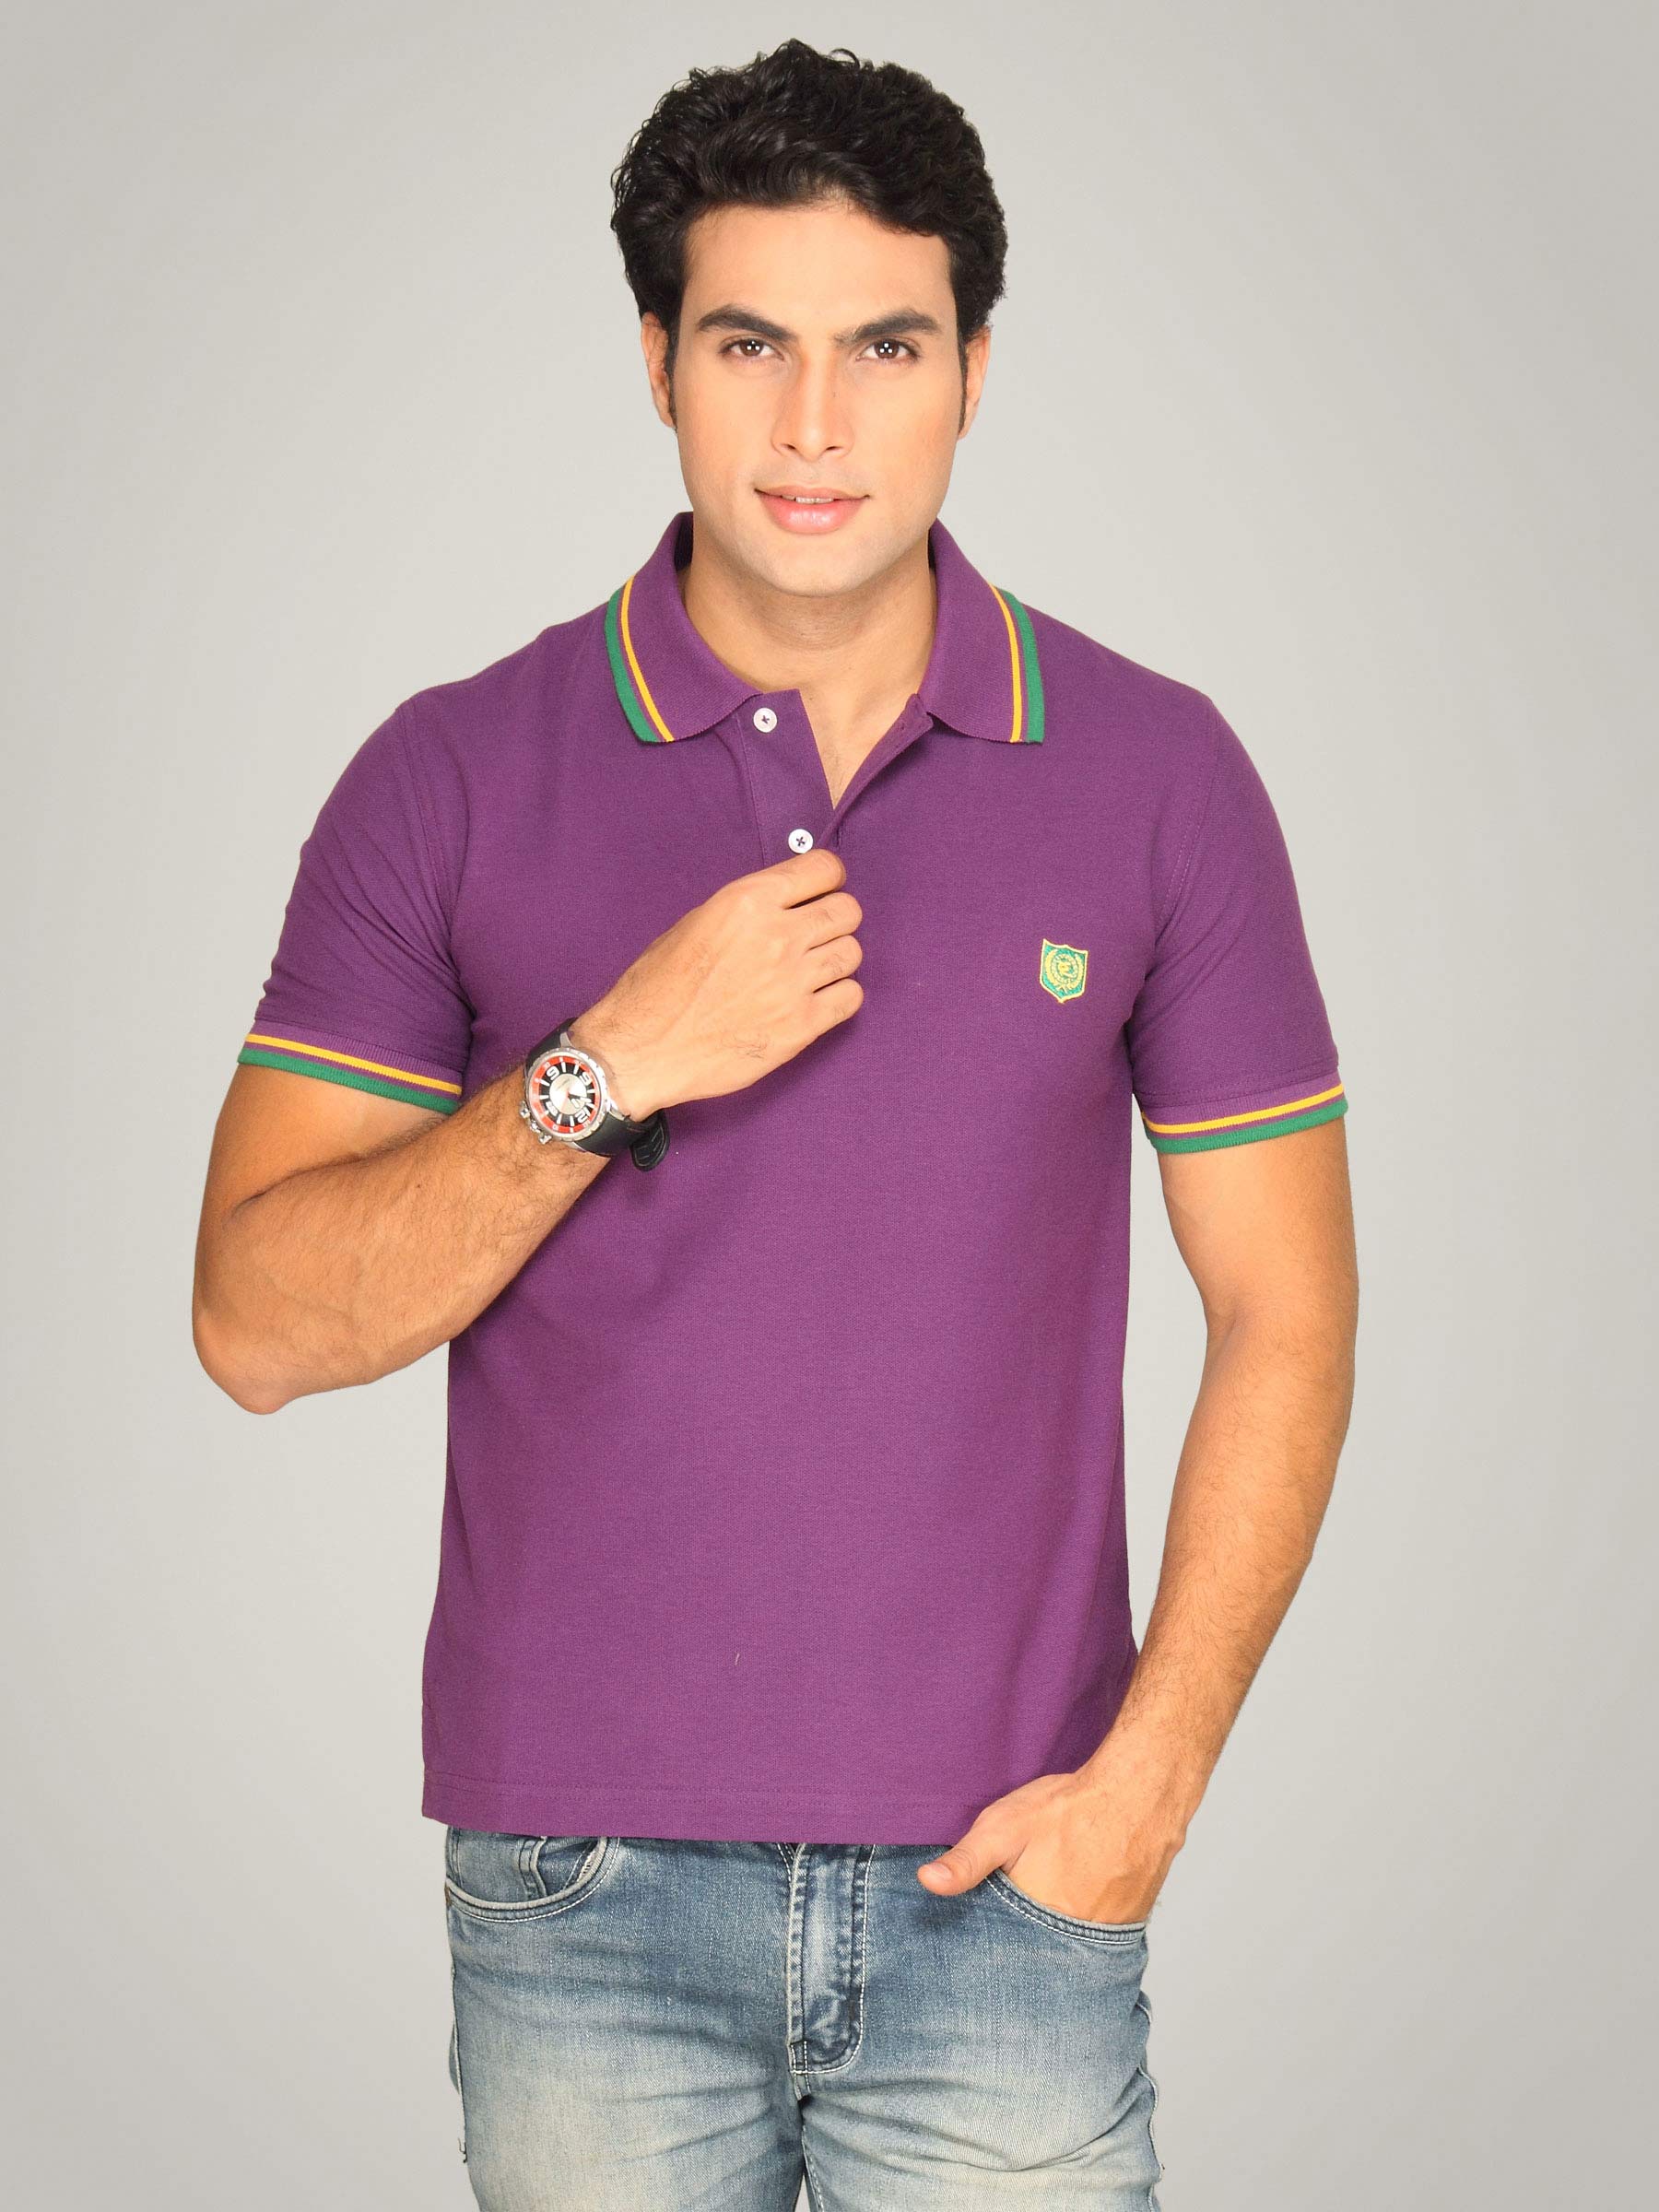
Classic Polo Men's Swiss Purple T-shirt
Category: Apparel / Topwear / Tshirts
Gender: Men
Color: Purple
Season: Summer 2011
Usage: Casual